Indiana Jones and the Last Crusade: The Graphic Adventure

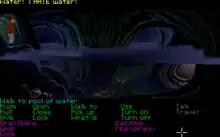
A screenshot from the video game Indiana Jones and the Last Crusade: The Graphic Adventure.

"Last Crusade" expanded on Lucasfilm Games' traditional adventure game structure by including a flexible point system—the IQ score, or "Indy Quotient"—and by allowing the game to be completed in several different ways. The point system was similar to that of Sierra's adventure games, however when the game was restarted or restored, the total IQ of the previous game was retained. The only way to reach the maximum IQ of 800 was by finding alternative solutions to puzzles, such as fighting a guard instead of avoiding him. This countered one common criticism of adventures games, whereby since there is only one way to finish the game, they have no replay value. Also, the point system helped the game to appeal to a variety of player types. Some of the alternative fights, such as the one with the Zeppelin attendant, were very difficult to pass, so the maximum IQ was very difficult to achieve.